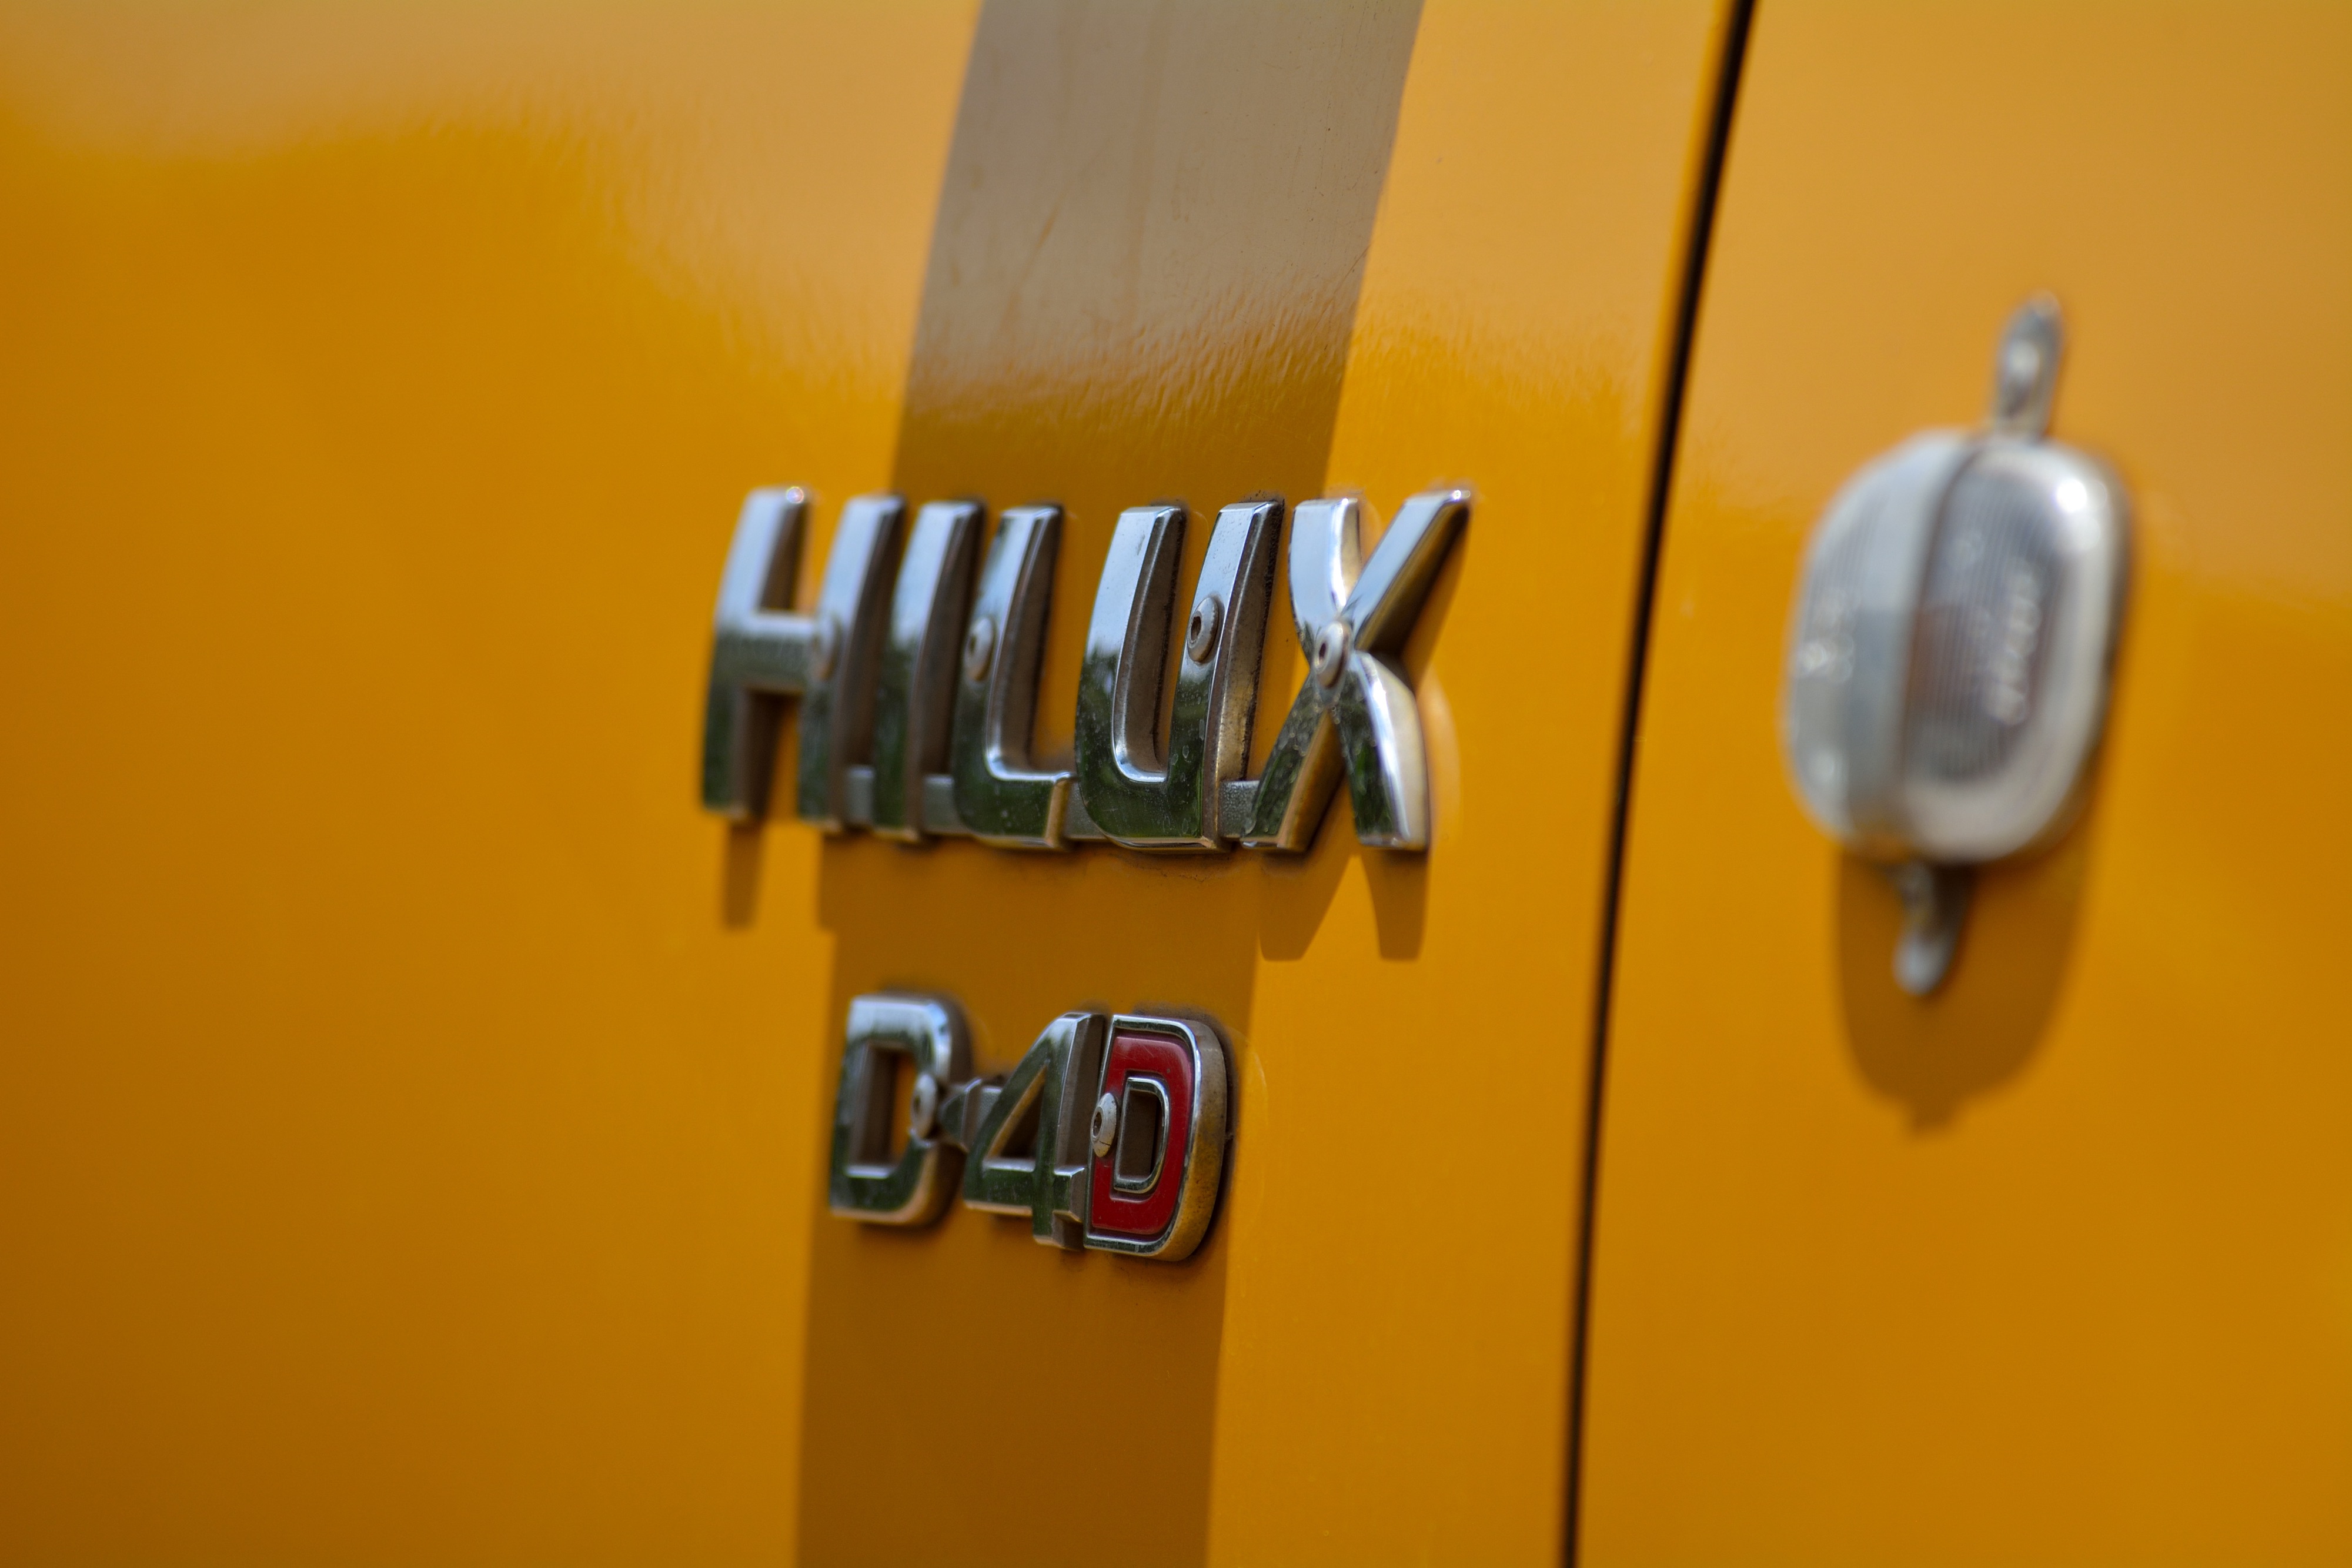
light, guitar, number, color, blue, yellow, shape